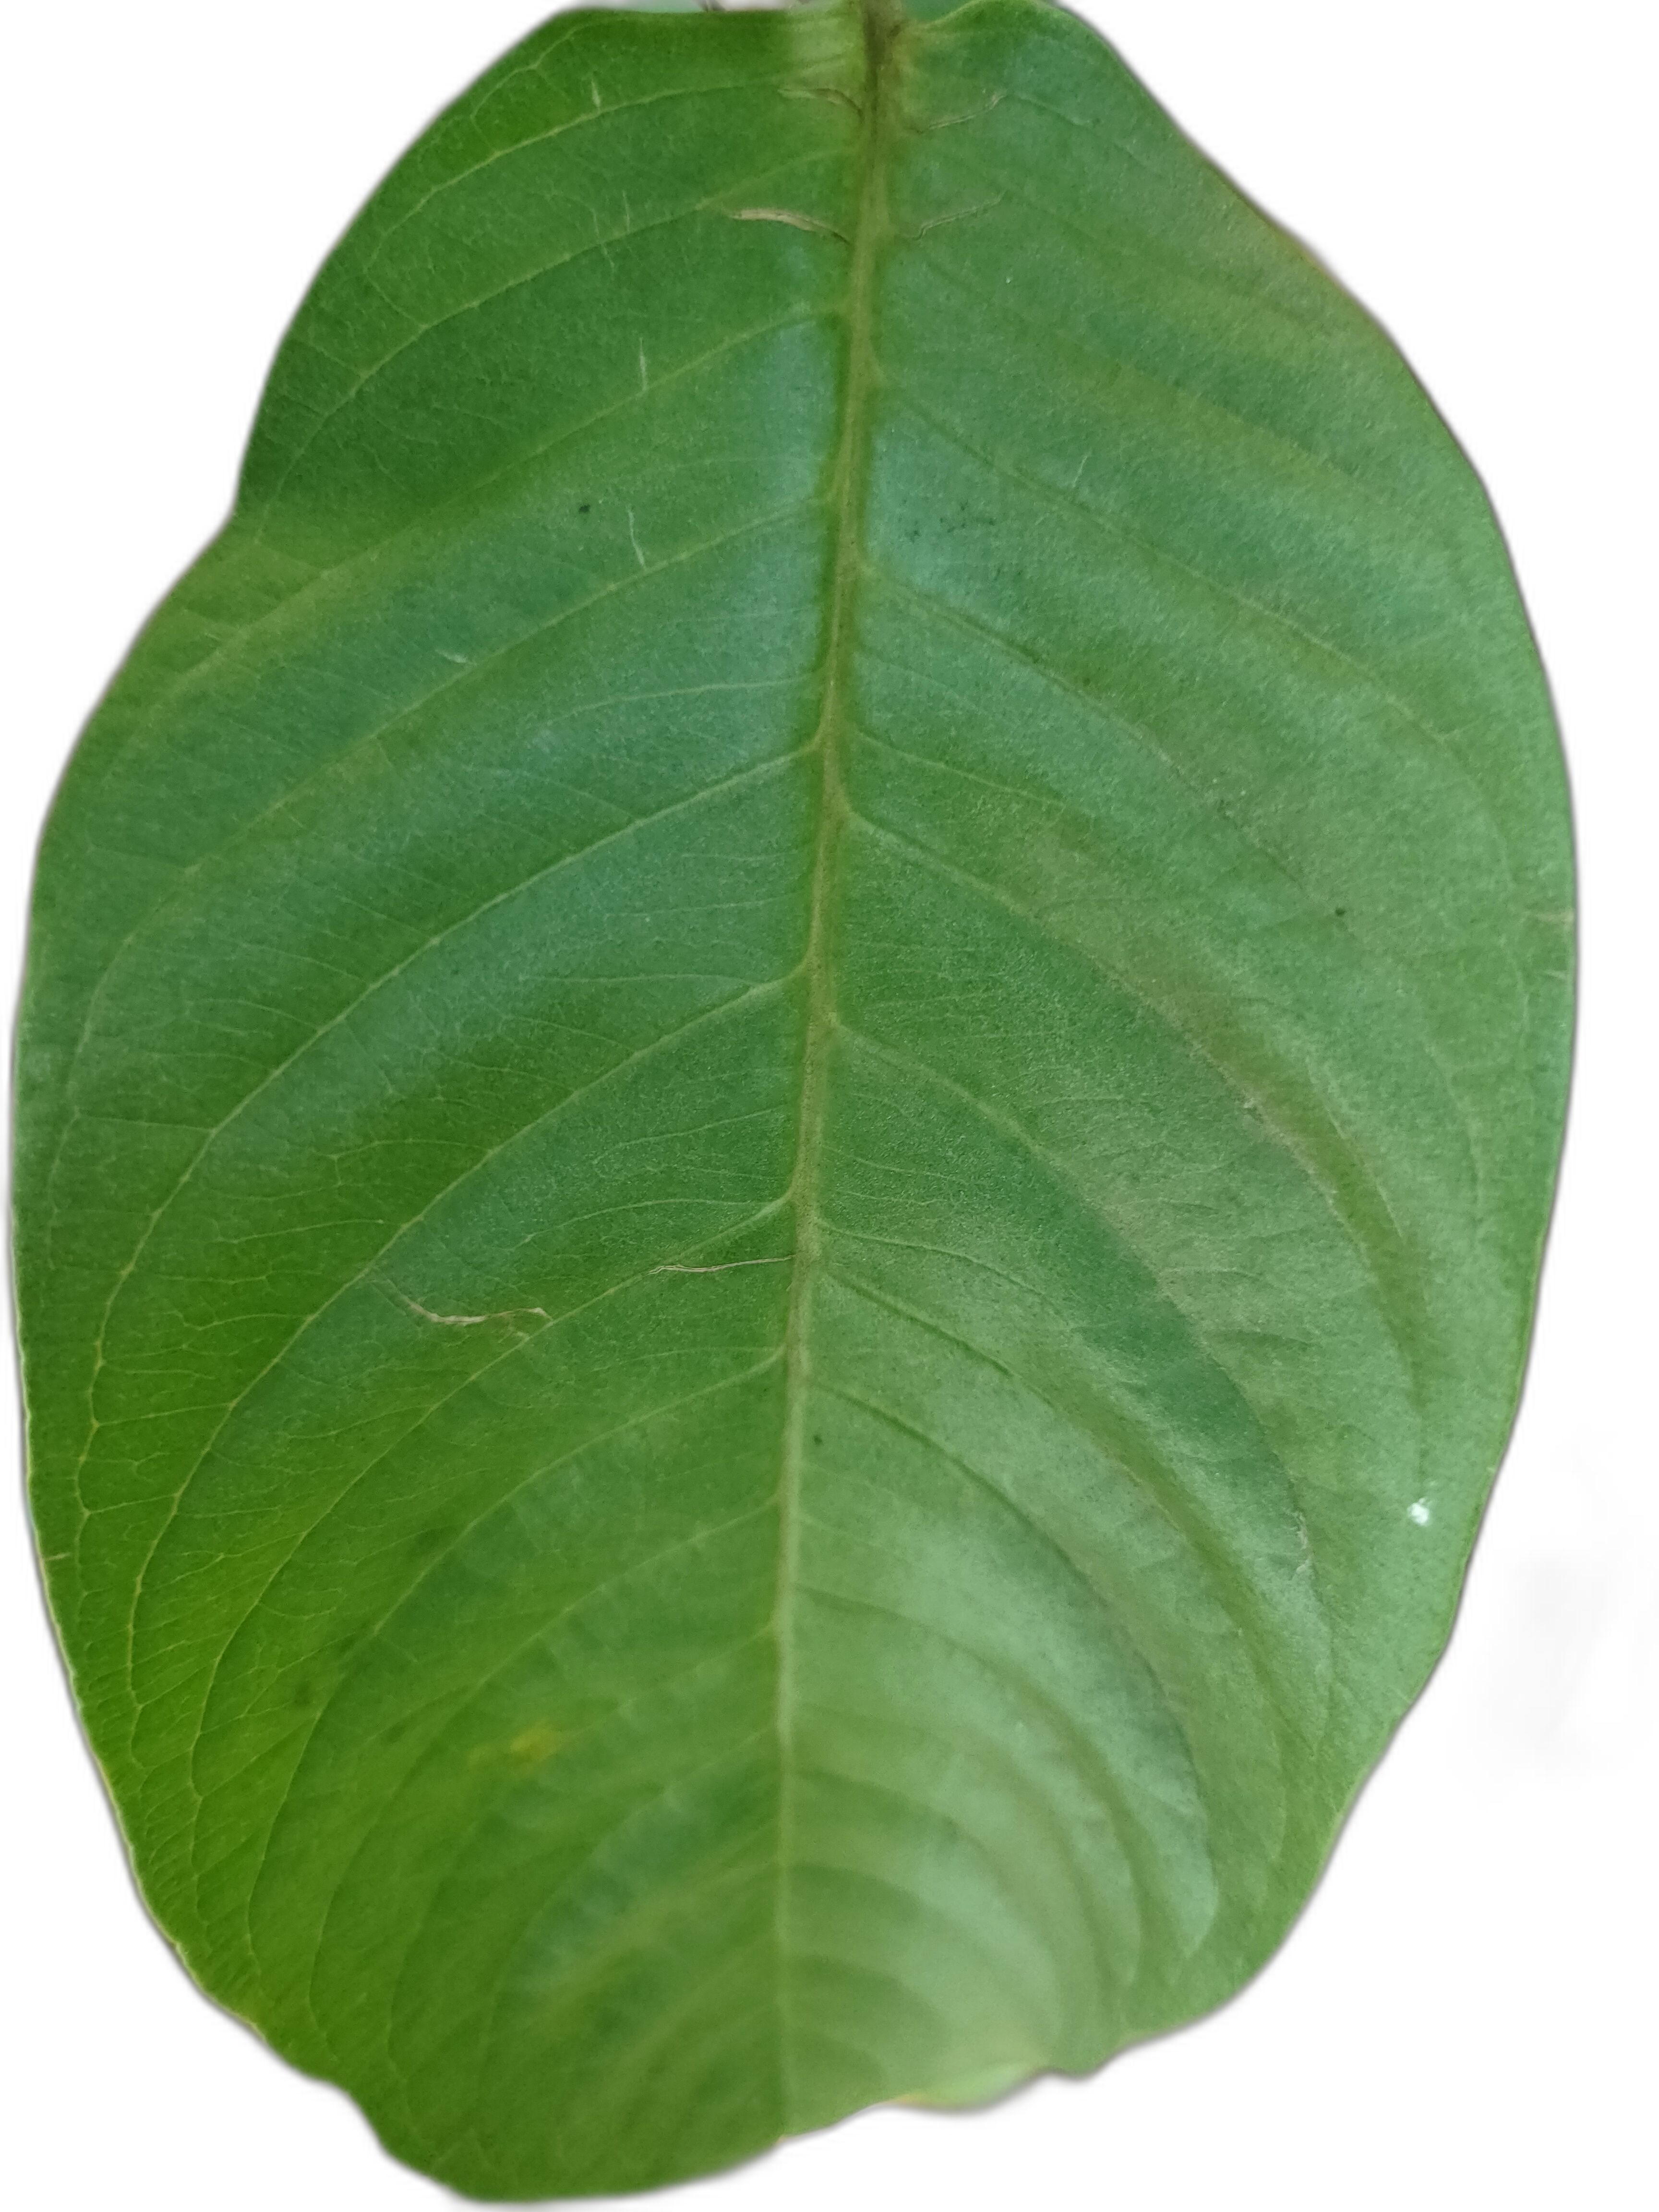
Plant part: leaf
Disease: Healthy